AD 122

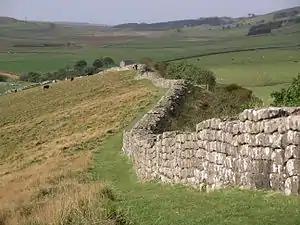
Hadrian's Wall near Greenhead

Year 122 (CXXII) was a common year starting on Wednesday of the Julian calendar. At the time, it was known as the Year of the Consulship of Aviola and Neratius (or, less frequently, year 875 "Ab urbe condita"). The denomination 122 for this year has been used since the early medieval period, when the Anno Domini calendar era became the prevalent method in Europe for naming years.